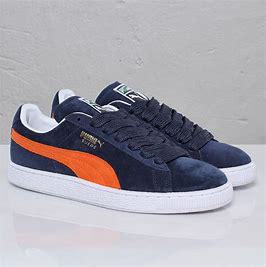
Brand: Puma
Model: Suede XL